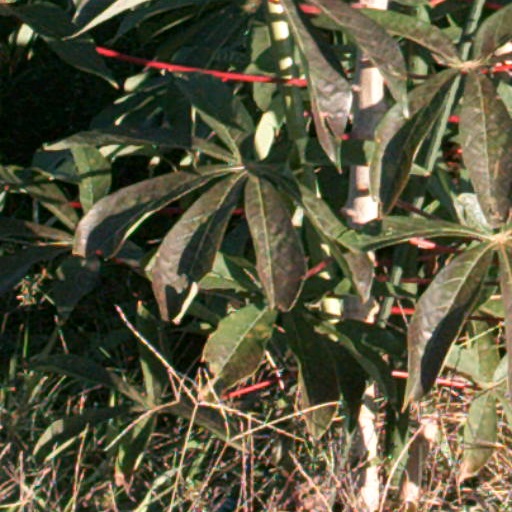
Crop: cassava